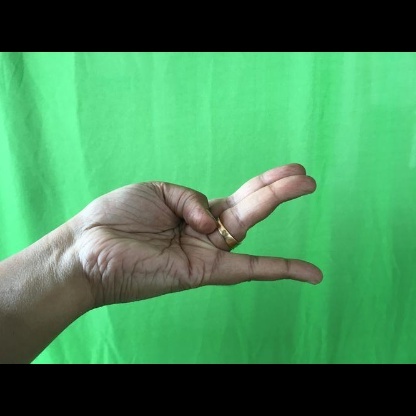
Mudra: Chaturam